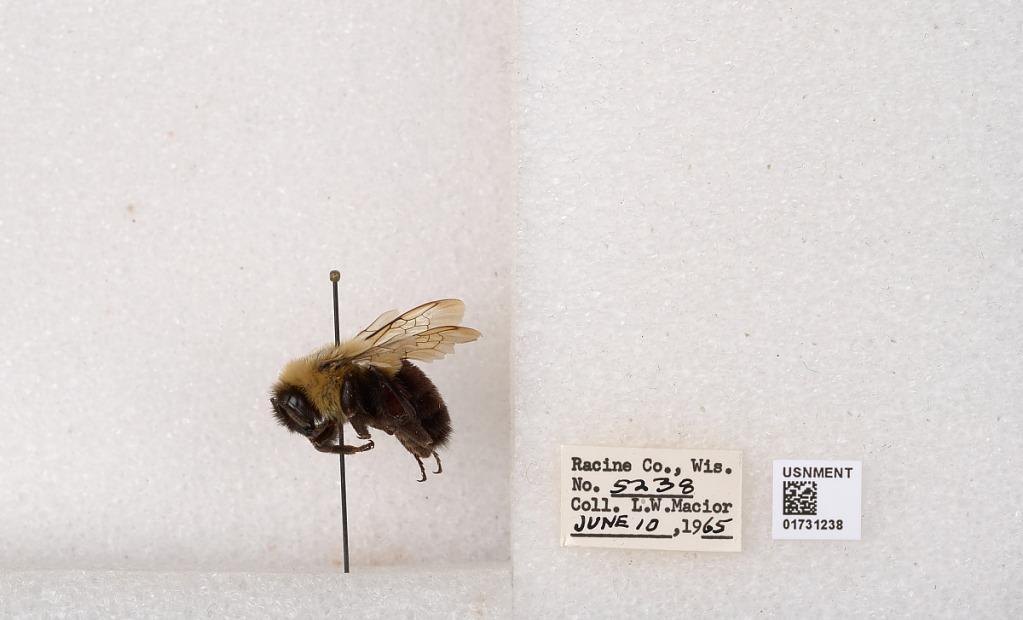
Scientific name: Bombus impatiens Cresson
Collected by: L. Macior
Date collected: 1965-6-10
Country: United States
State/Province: Wisconsin
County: Racine
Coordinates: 42.7299, -87.8123